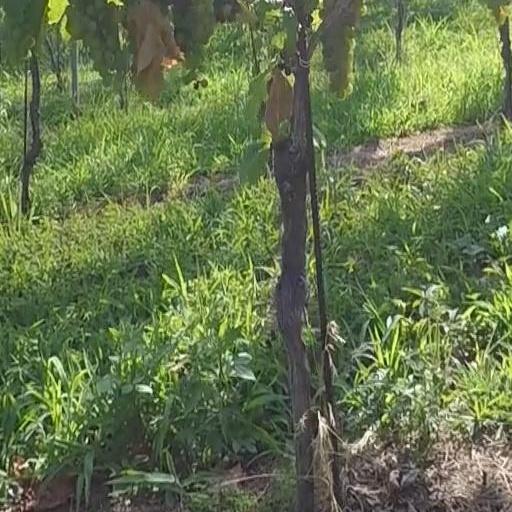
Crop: grape